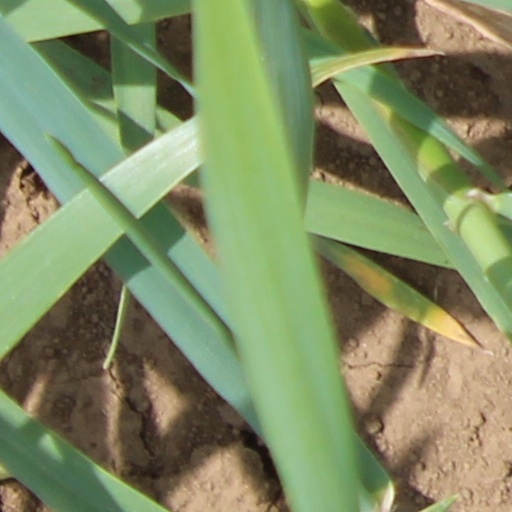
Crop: wheat